Sacred Heart Cathedral, Makassar

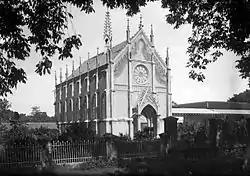
The original Cathedral with its Gothic architecture

The church construction started in 1898 and finished in 1900. It was renovated and expanded in 1939, reaching its present form in 1941.